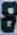
Number: 8